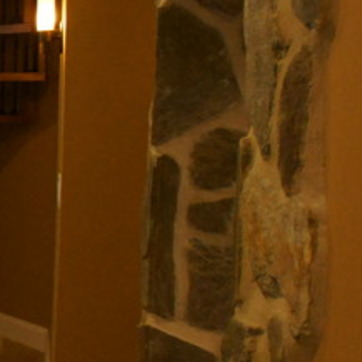
Material: stone